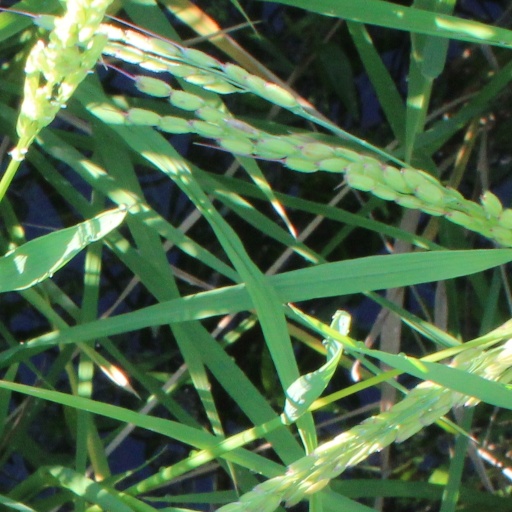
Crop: rice